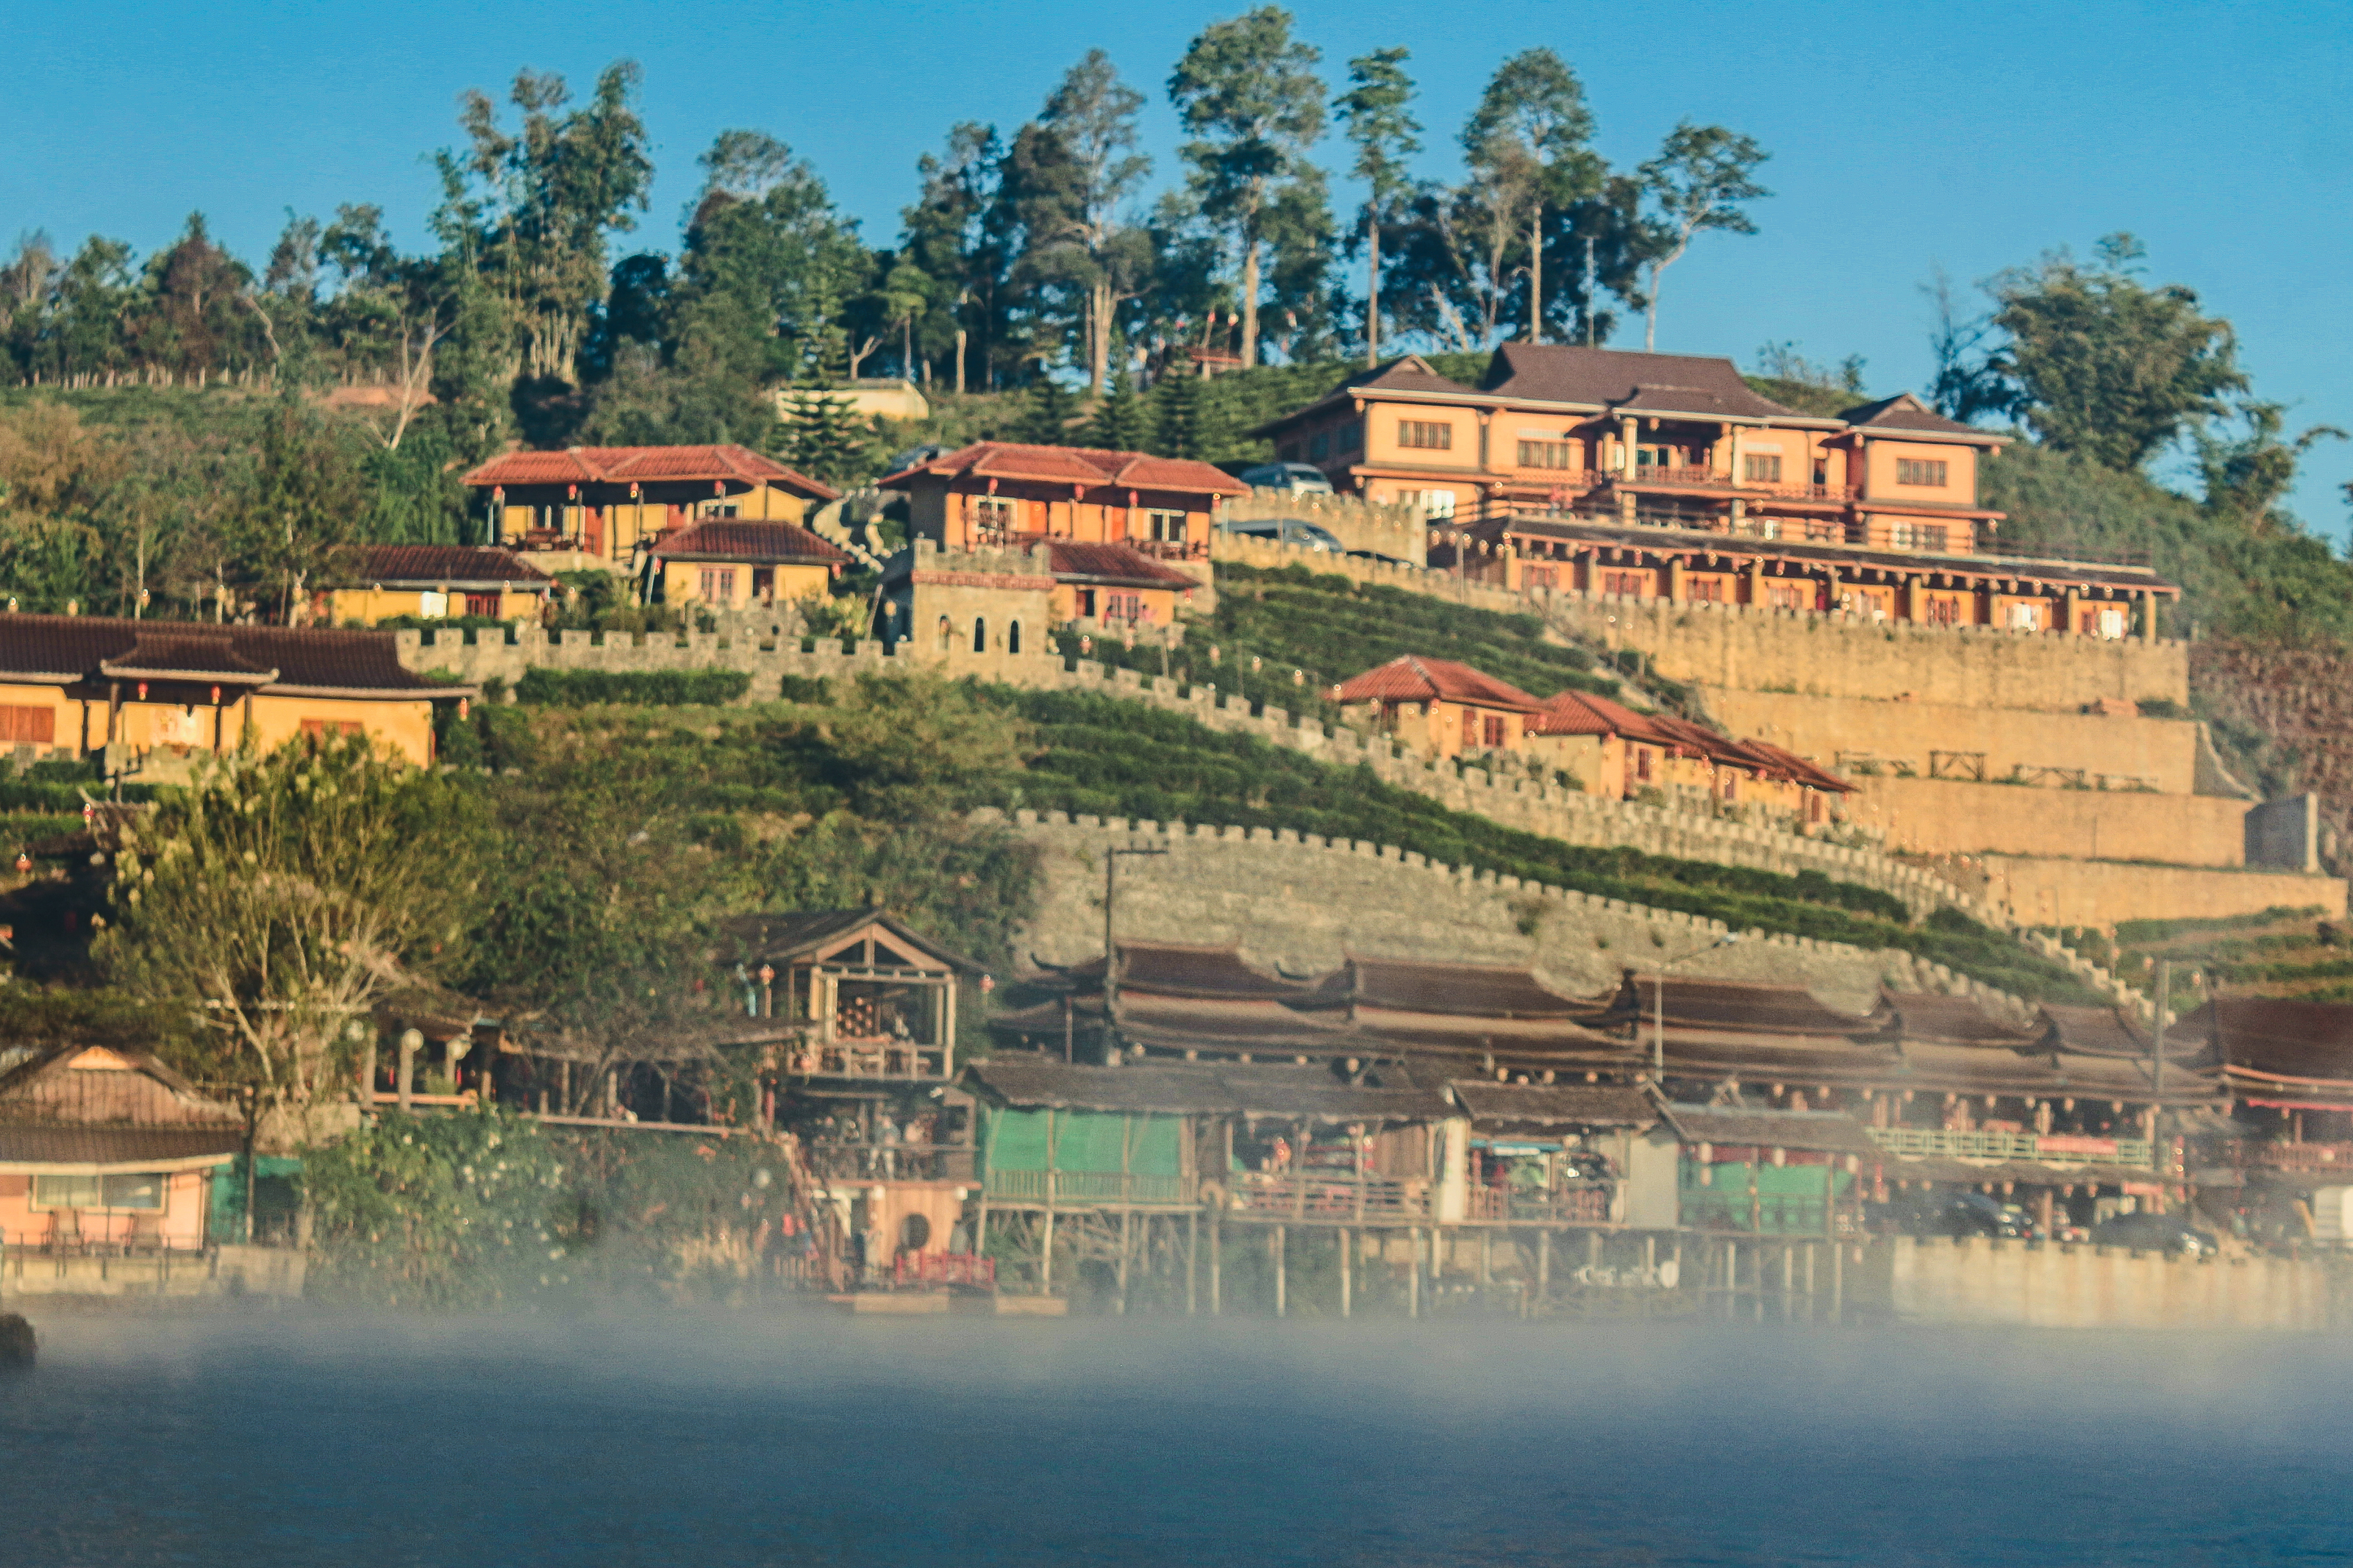
forest, shadow, traveler, sunshine, magnificent, cold, holiday, ban, mist, summer, settlement, mae, beautiful, chinese, tea, mountain, view, son, romantic, design, thailand, national, sunny, village, day, park, sky, green, journey, natural, wallpaper, nature, relax, cool, tree, thai, water, hmong, hong, sunlight, field, light, background, river, travel, lake, landscape, fog, reflection, architecture, waterway, hill station, building, estate, tourism, house, palace, home, city, tourist attraction